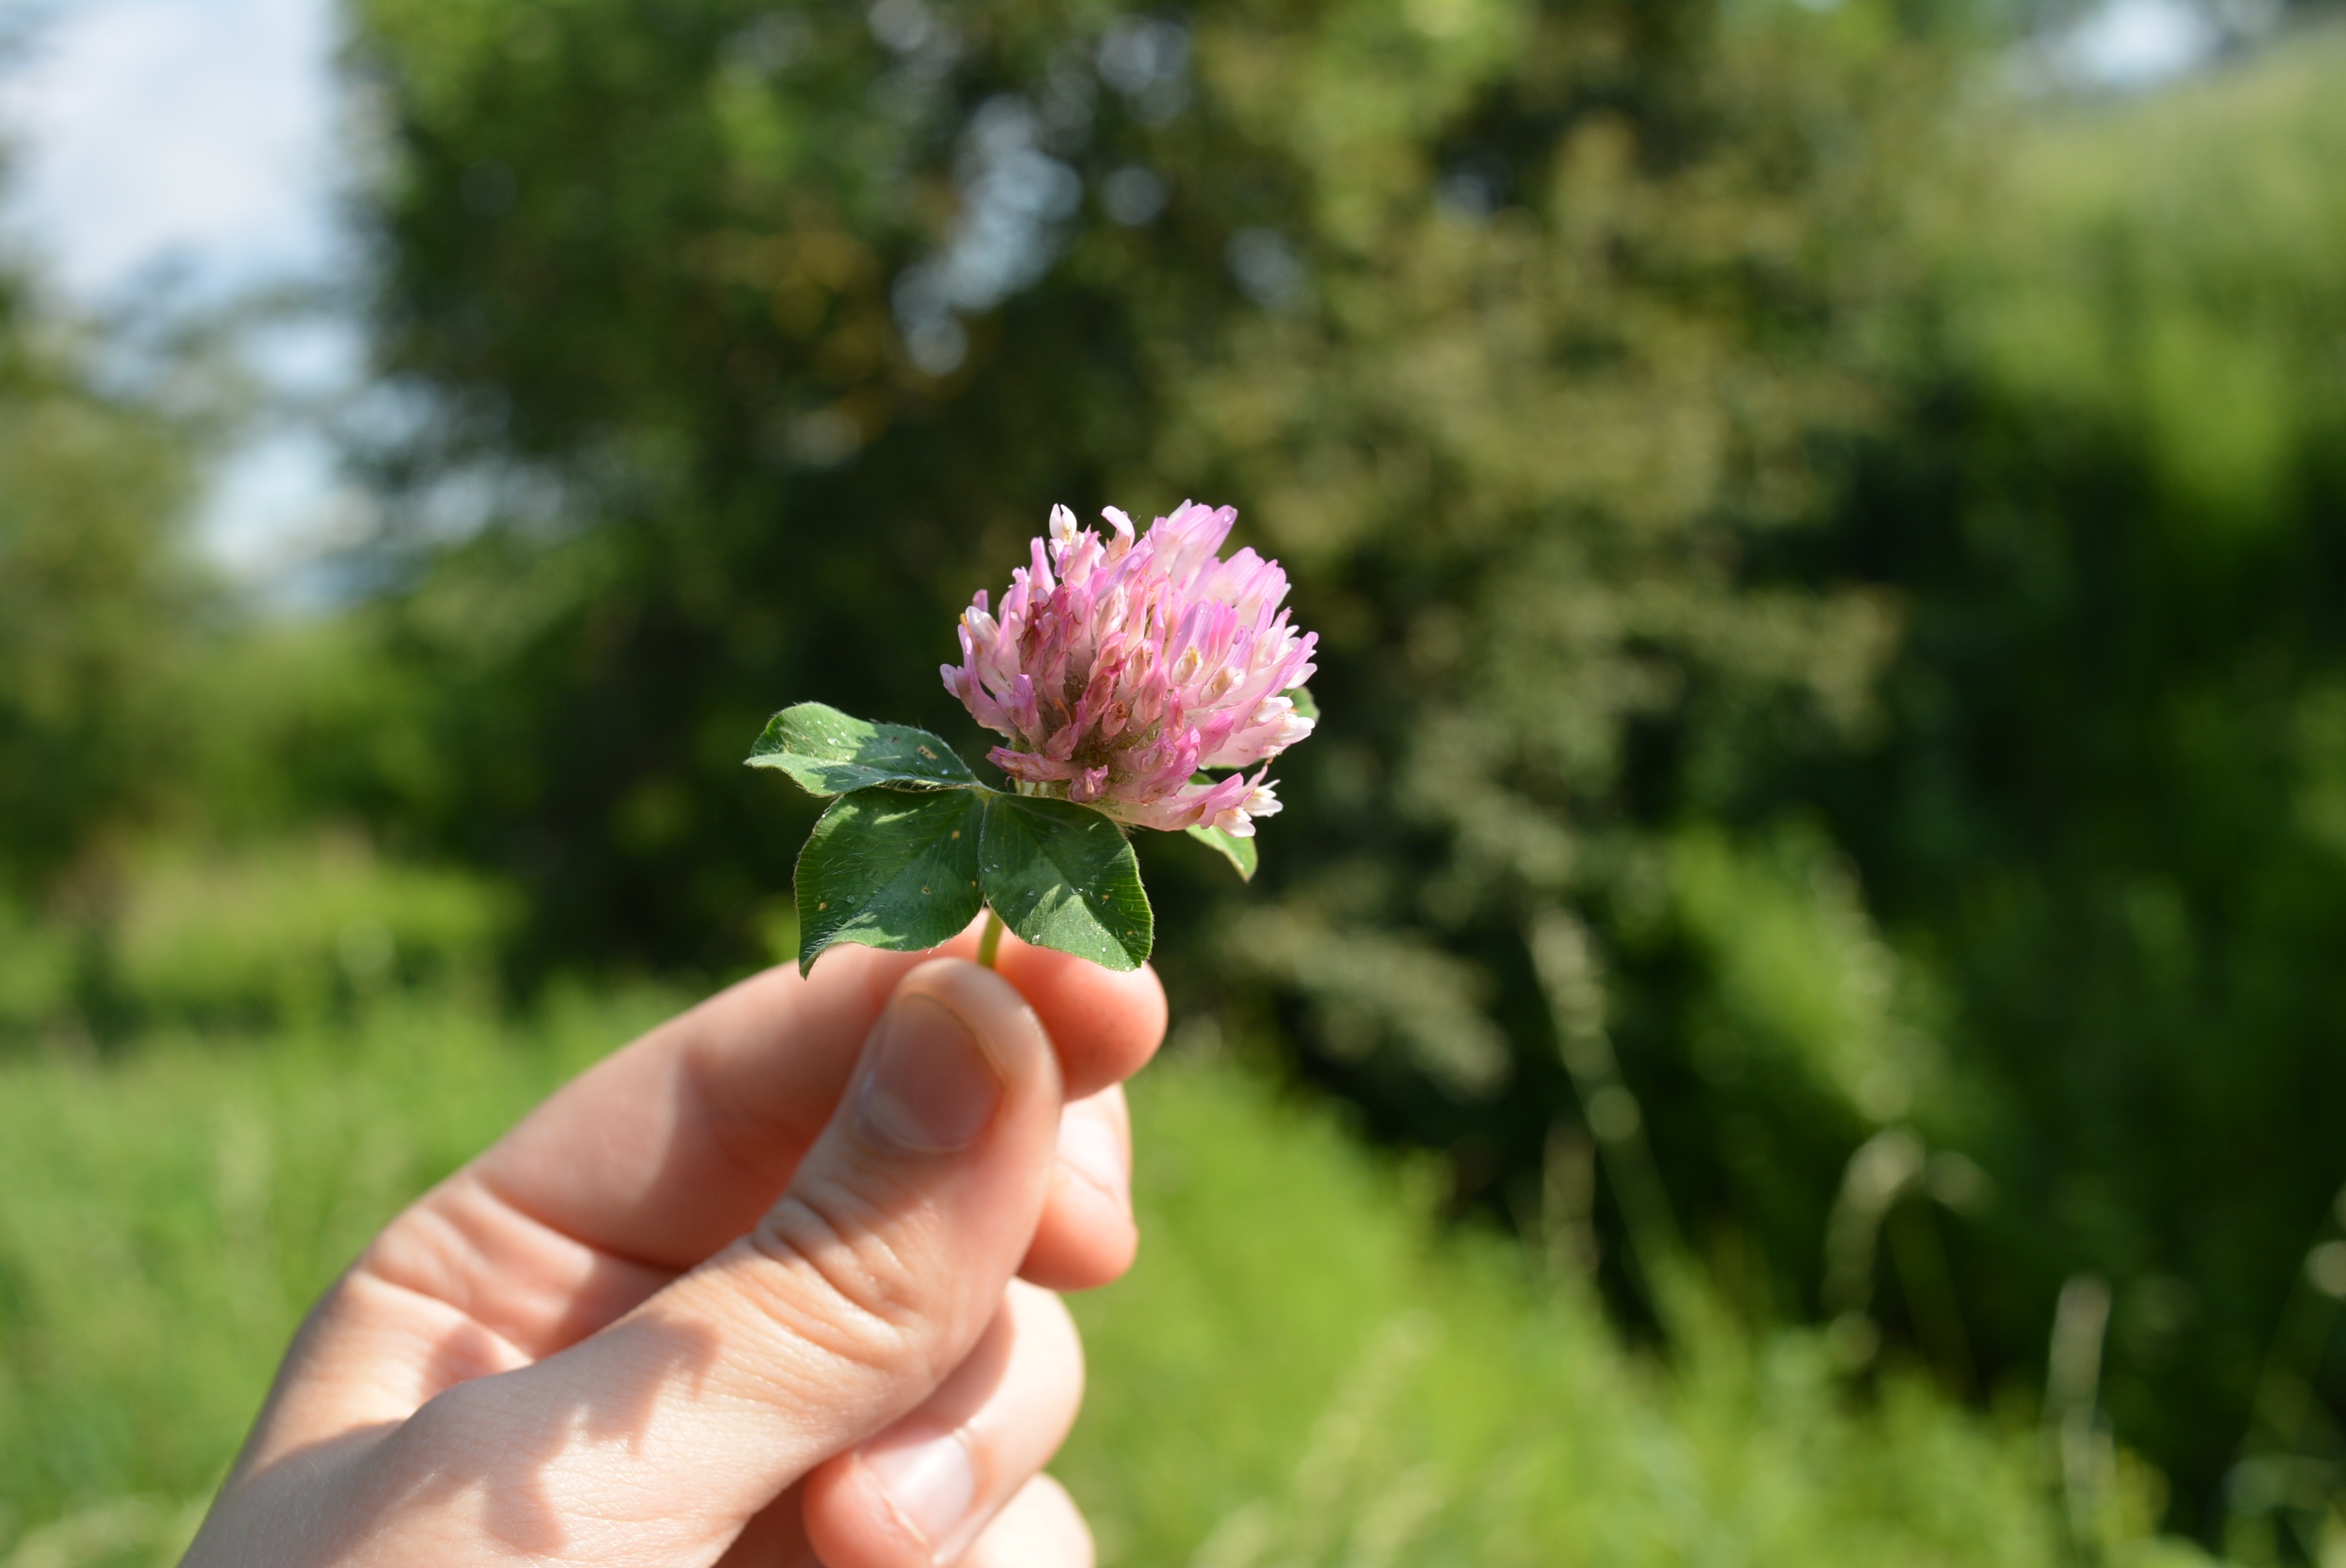
nature, grass, blossom, plant, lawn, meadow, leaf, flower, green, botany, flora, wildflower, pointed flower, shrub, keep, peony, klee, flowering plant, red clover, clover flower, land plant